Atari, Inc.

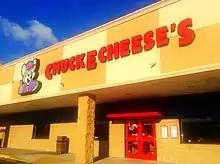
The Chuck E. Cheese franchise was first developed by Bushnell at Atari in 1977.

Alongside continuing work in arcade game development and their preparations to launch the Atari VCS, Atari launched two more products in 1977. The first was their Atari Pinball division, which included Steve Ritchie and Eugene Jarvis. Around 1976, Atari had been concerned that arcade operators were getting nervous on the prospects of future arcade games, and thus launched their own pinball machines to accompany their arcade games. Atari's pinball machines were built following the technology principles they had learned from arcade and home console games, using solid-state electronics over electro-mechanical components to make them easier to design and repair. The division released about ten different pinball units between 1977 and 1979. Many of the machines were considered to be innovative for their time but were difficult to produce and meet distributors' demand. The second new venture in 1977 was the first of the Pizza Time Theatre (later known as Chuck E. Cheese), based on the pizza arcade concept that Bushnell had from the start. At this stage, they used the concept to bypass problems with getting their arcade games placed into arcades by effectively controlling the arcade itself while also creating a family-friendly environment. The first restaurant/arcade launched in San Jose, California, in May 1977.